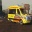
Label: ambulance